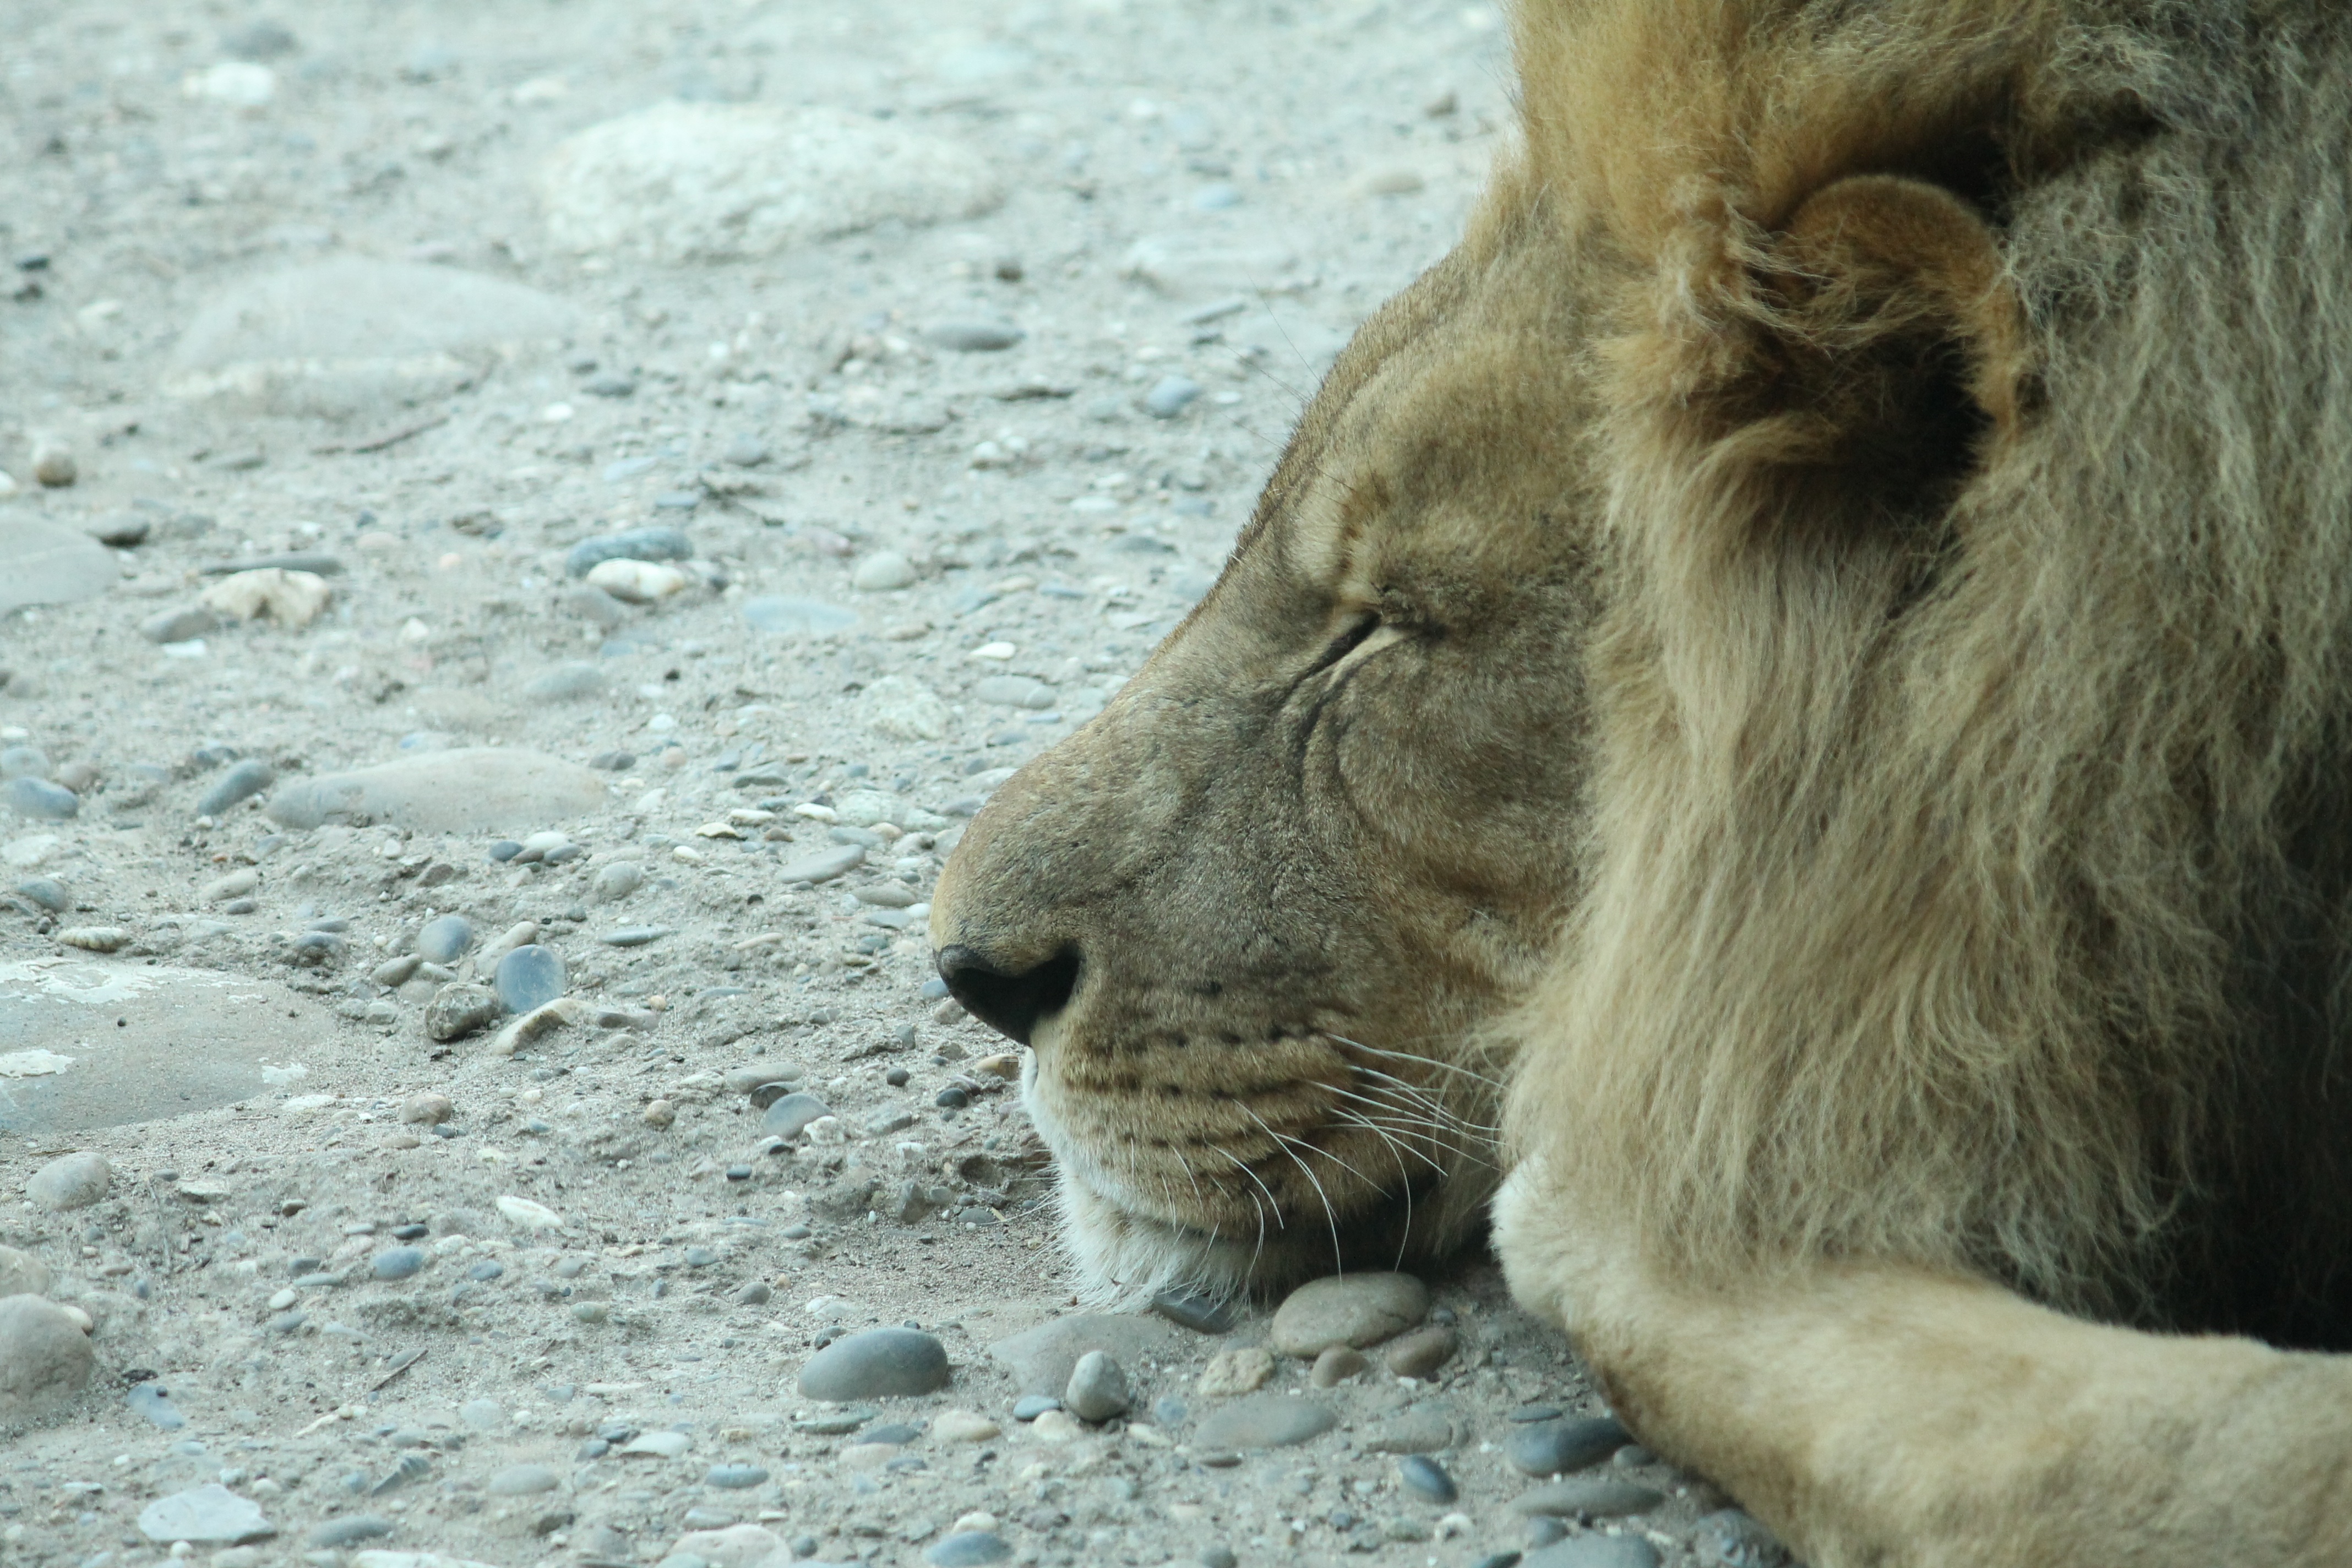
wildlife, zoo, cat, mammal, fauna, lion, close up, sleep, vertebrate, safari, big cats, cat like mammal